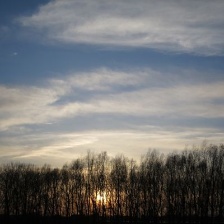
Cloud type: Contrail